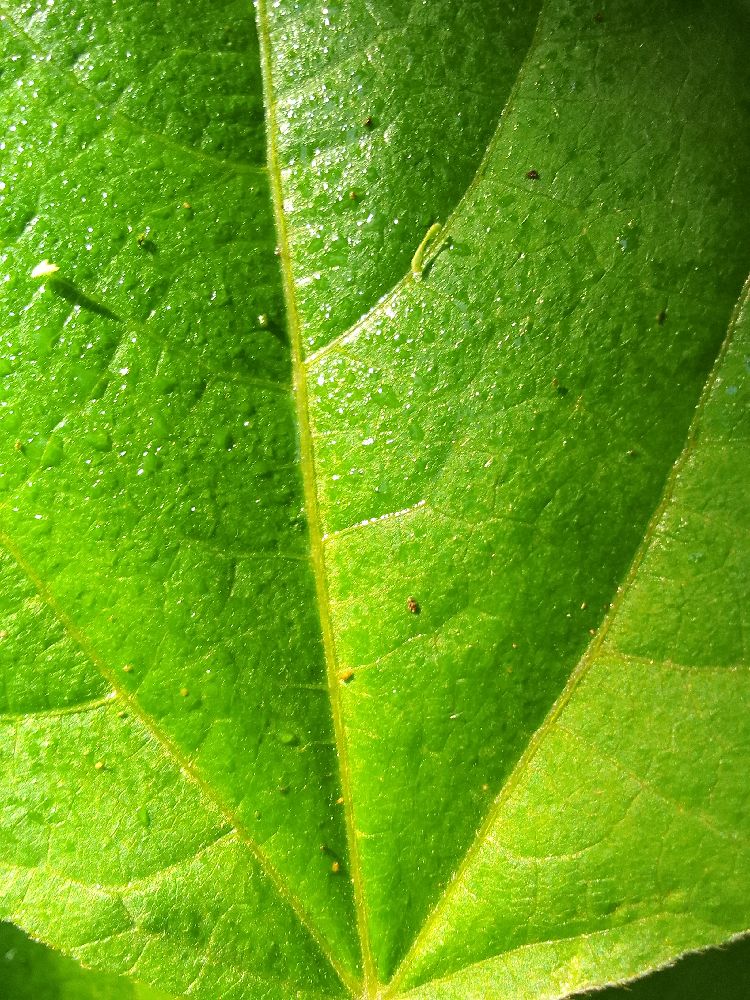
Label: healthy